Enrique Guzmán y Valle

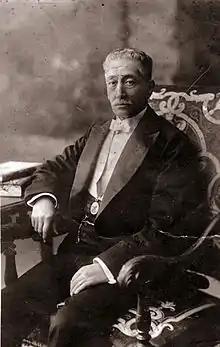
Enrique Guzmán y Valle

Enrique Guzmán y Valle, (27 July 1854 – 1923) was a Peruvian chemist and professor.